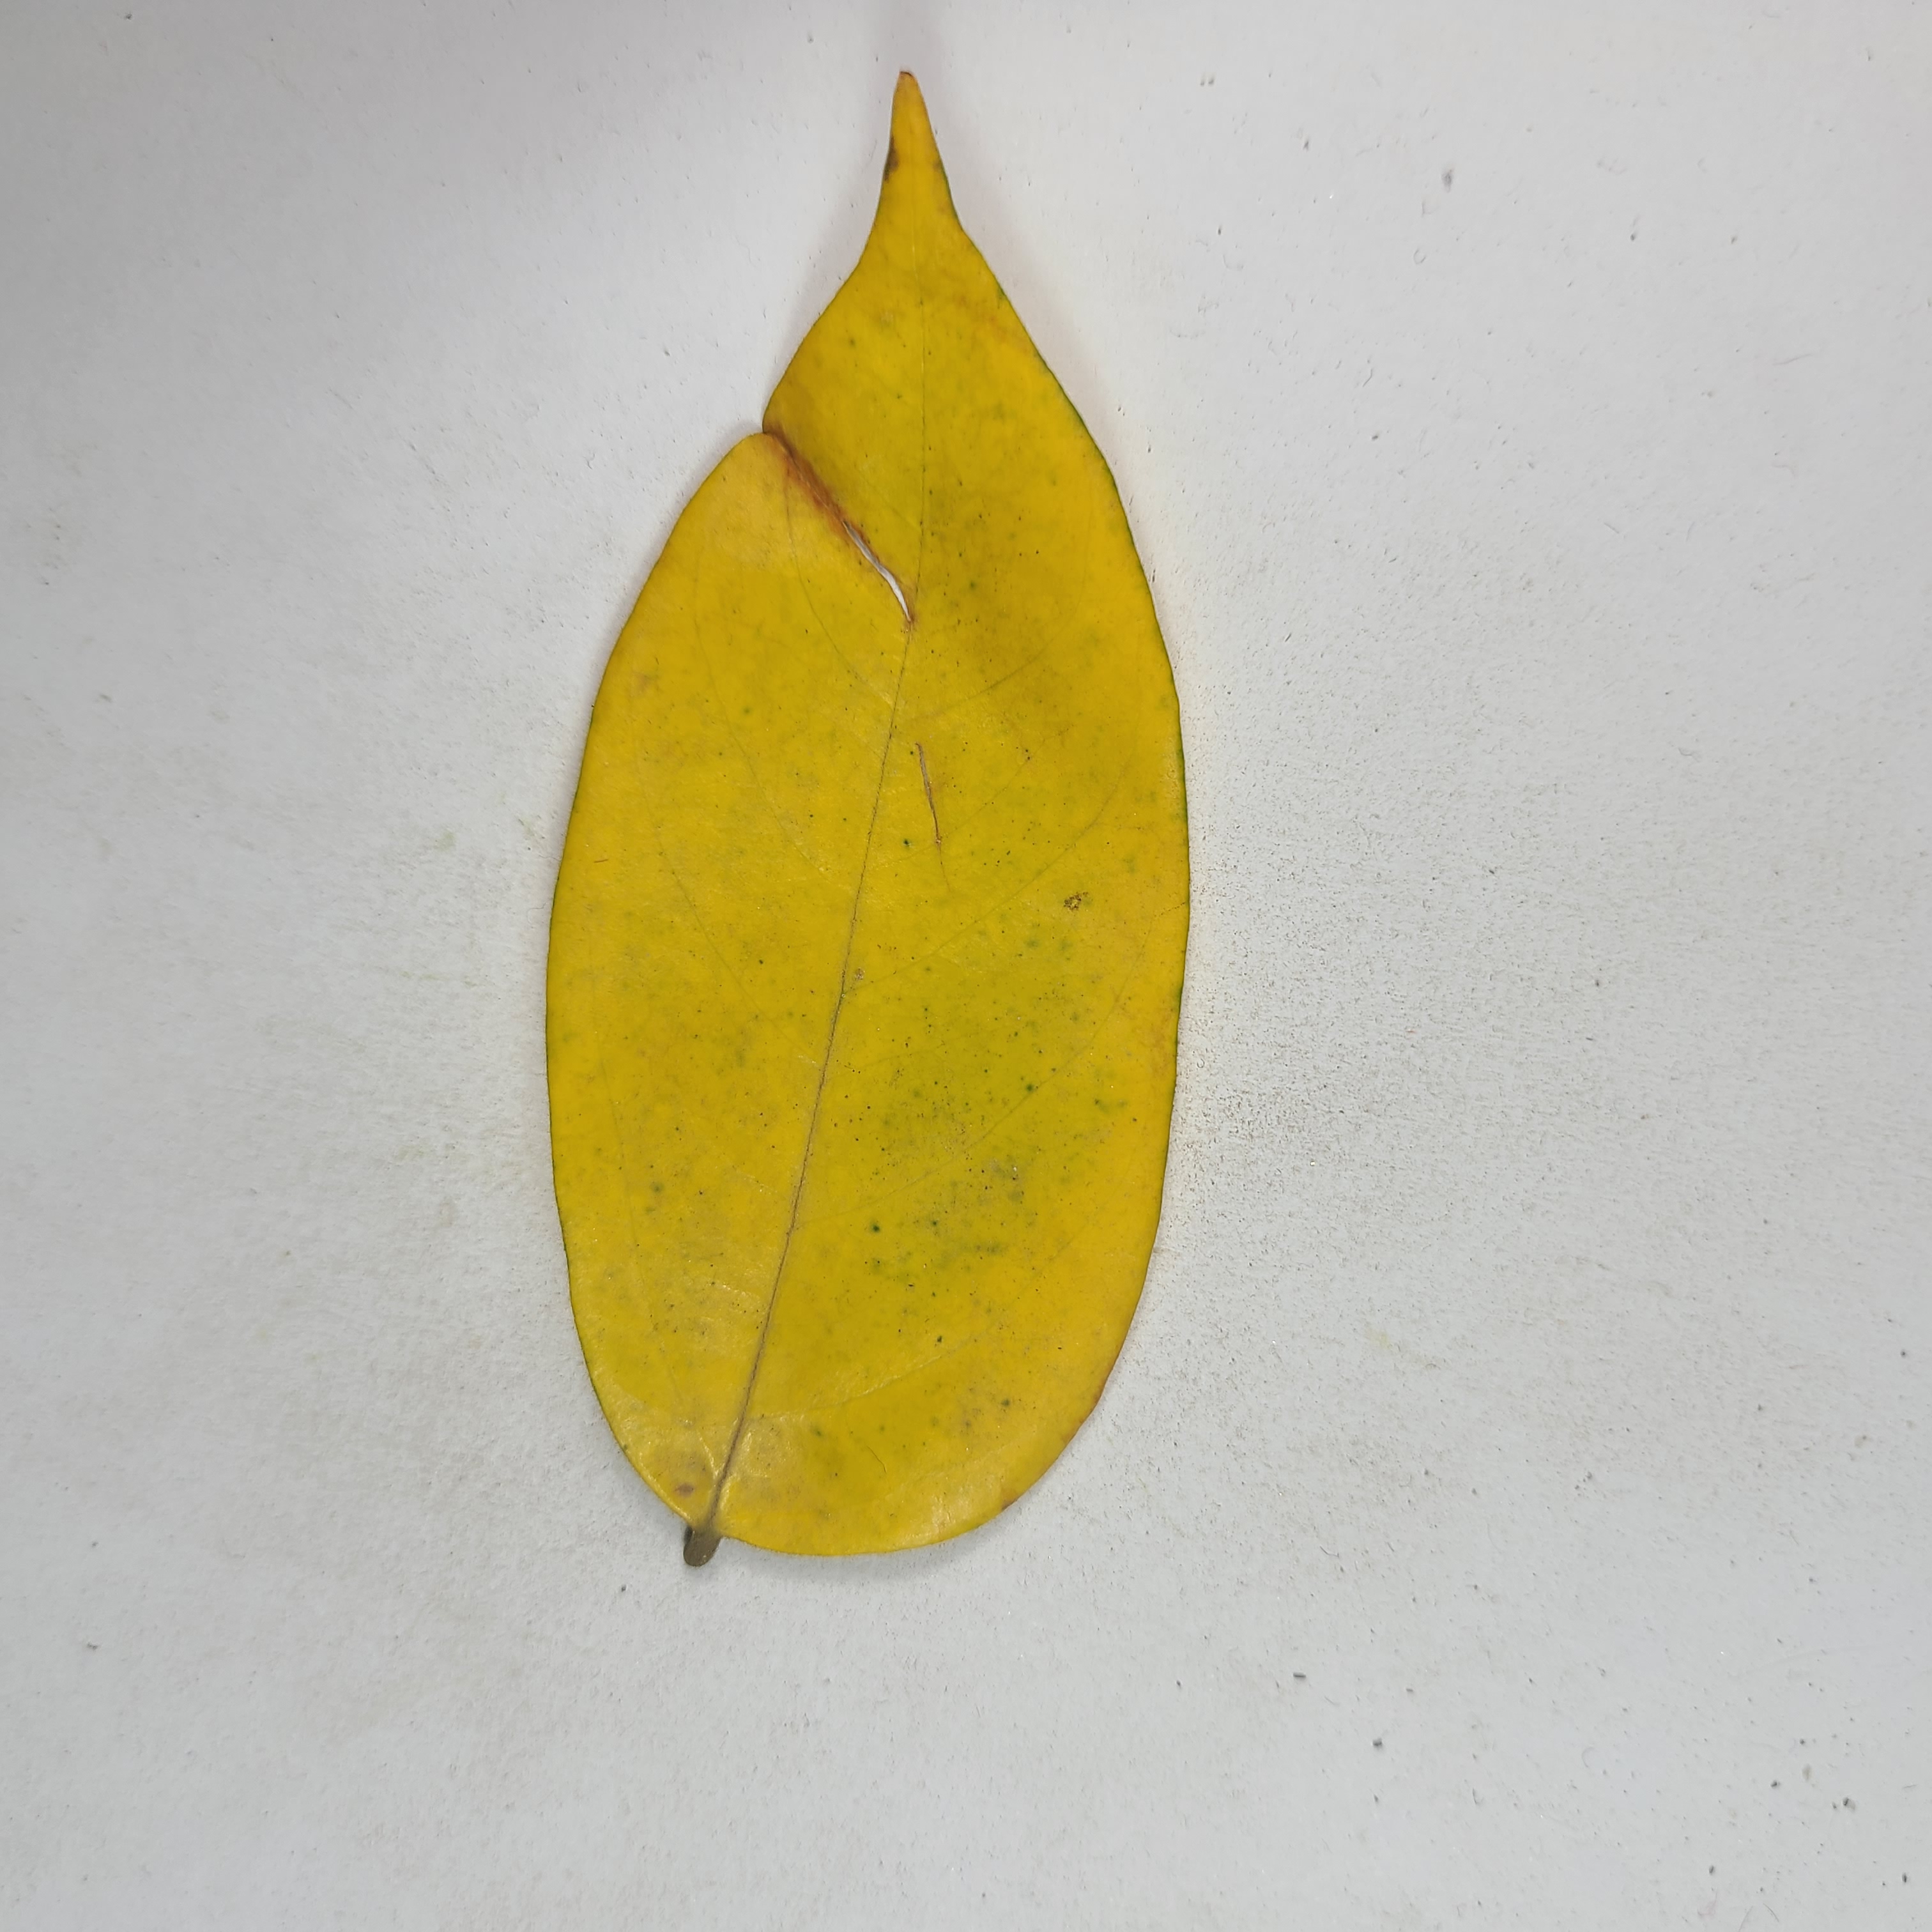
Label: Yellow Leaves